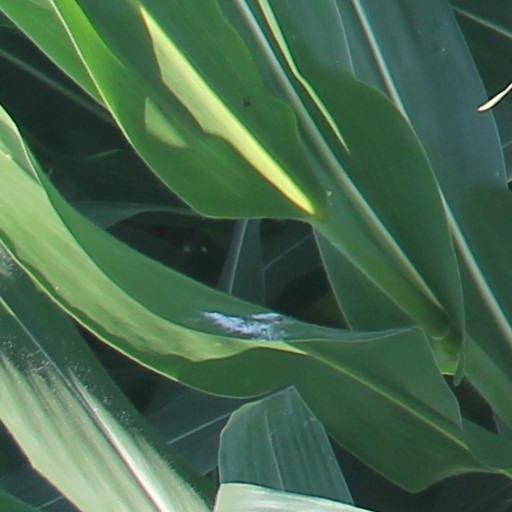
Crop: maize; corn